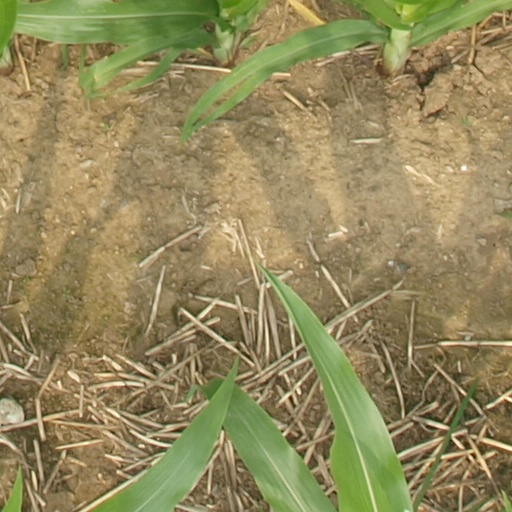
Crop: maize; corn